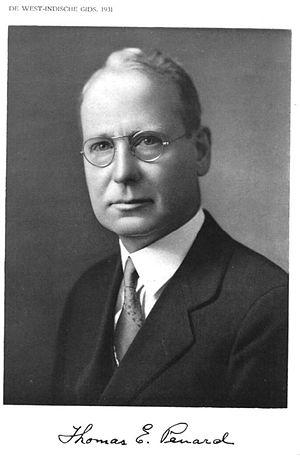
Thomas Edward Penard, né le 7 mai 1878 à Paramaribo au Suriname et mort le 27 octobre 1936 à Cambridge dans le Massachusetts, est un ingénieur électricien et ornithologue américain.